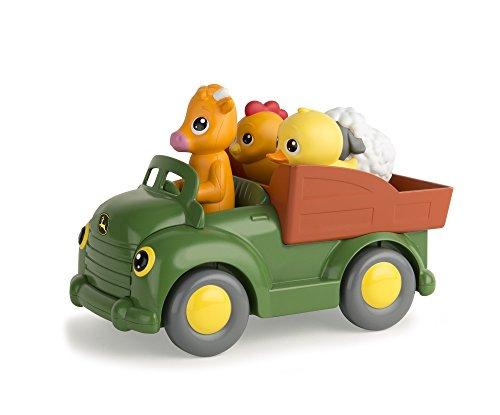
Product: TOMY John Deere Learn 'n Pop Farmyard Friends Toy
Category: Toys & Games | Baby & Toddler Toys | Sorting & Stacking Toys
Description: Press down on cow and get toddlers toddling along.
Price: $14.99
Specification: ProductDimensions:9x5.5x6inches|ItemWeight:1.74pounds|ShippingWeight:1.75pounds(Viewshippingratesandpolicies)|ASIN:B00U56ZPEK|Itemmodelnumber:T16019|Manufacturerrecommendedage:12month-2years